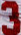
Number: 3